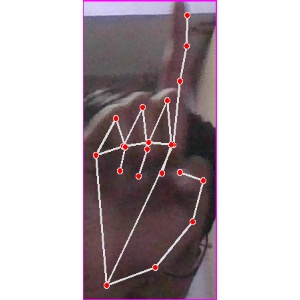
अक्षर: क